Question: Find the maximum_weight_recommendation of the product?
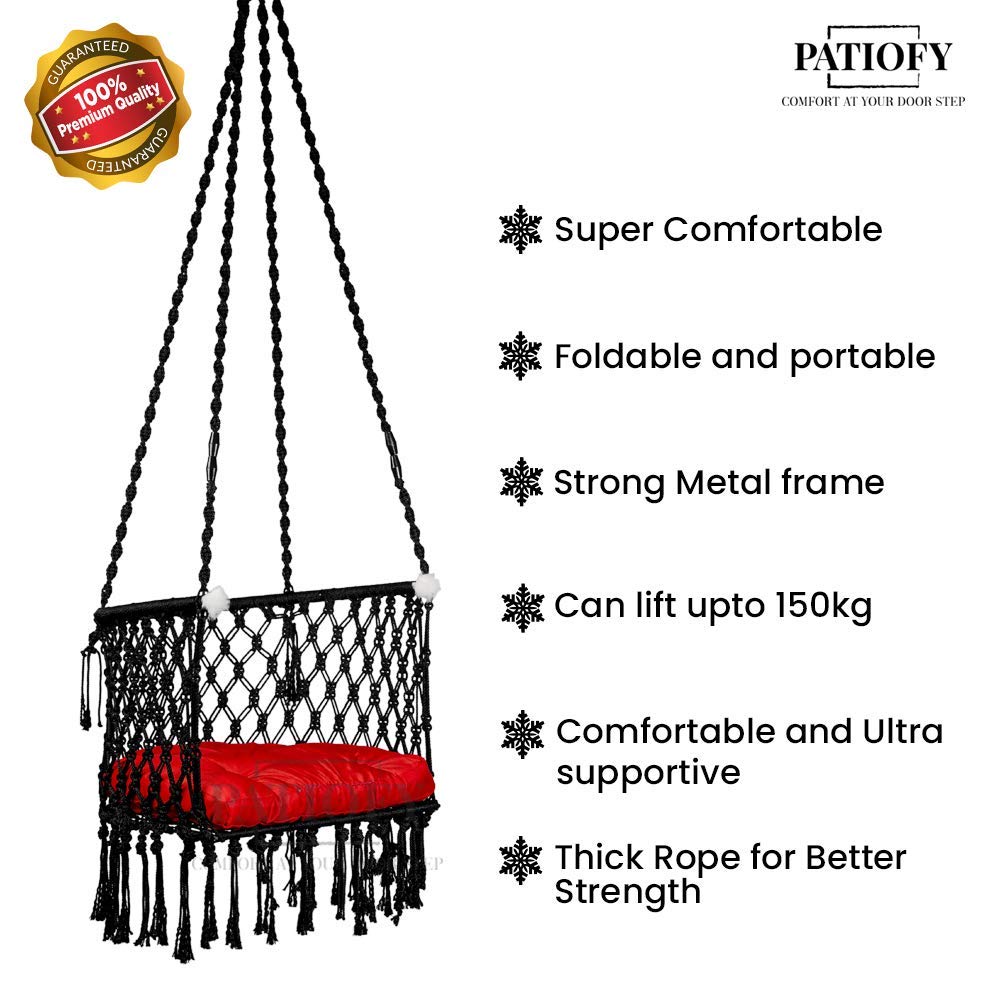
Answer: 150 kilogram